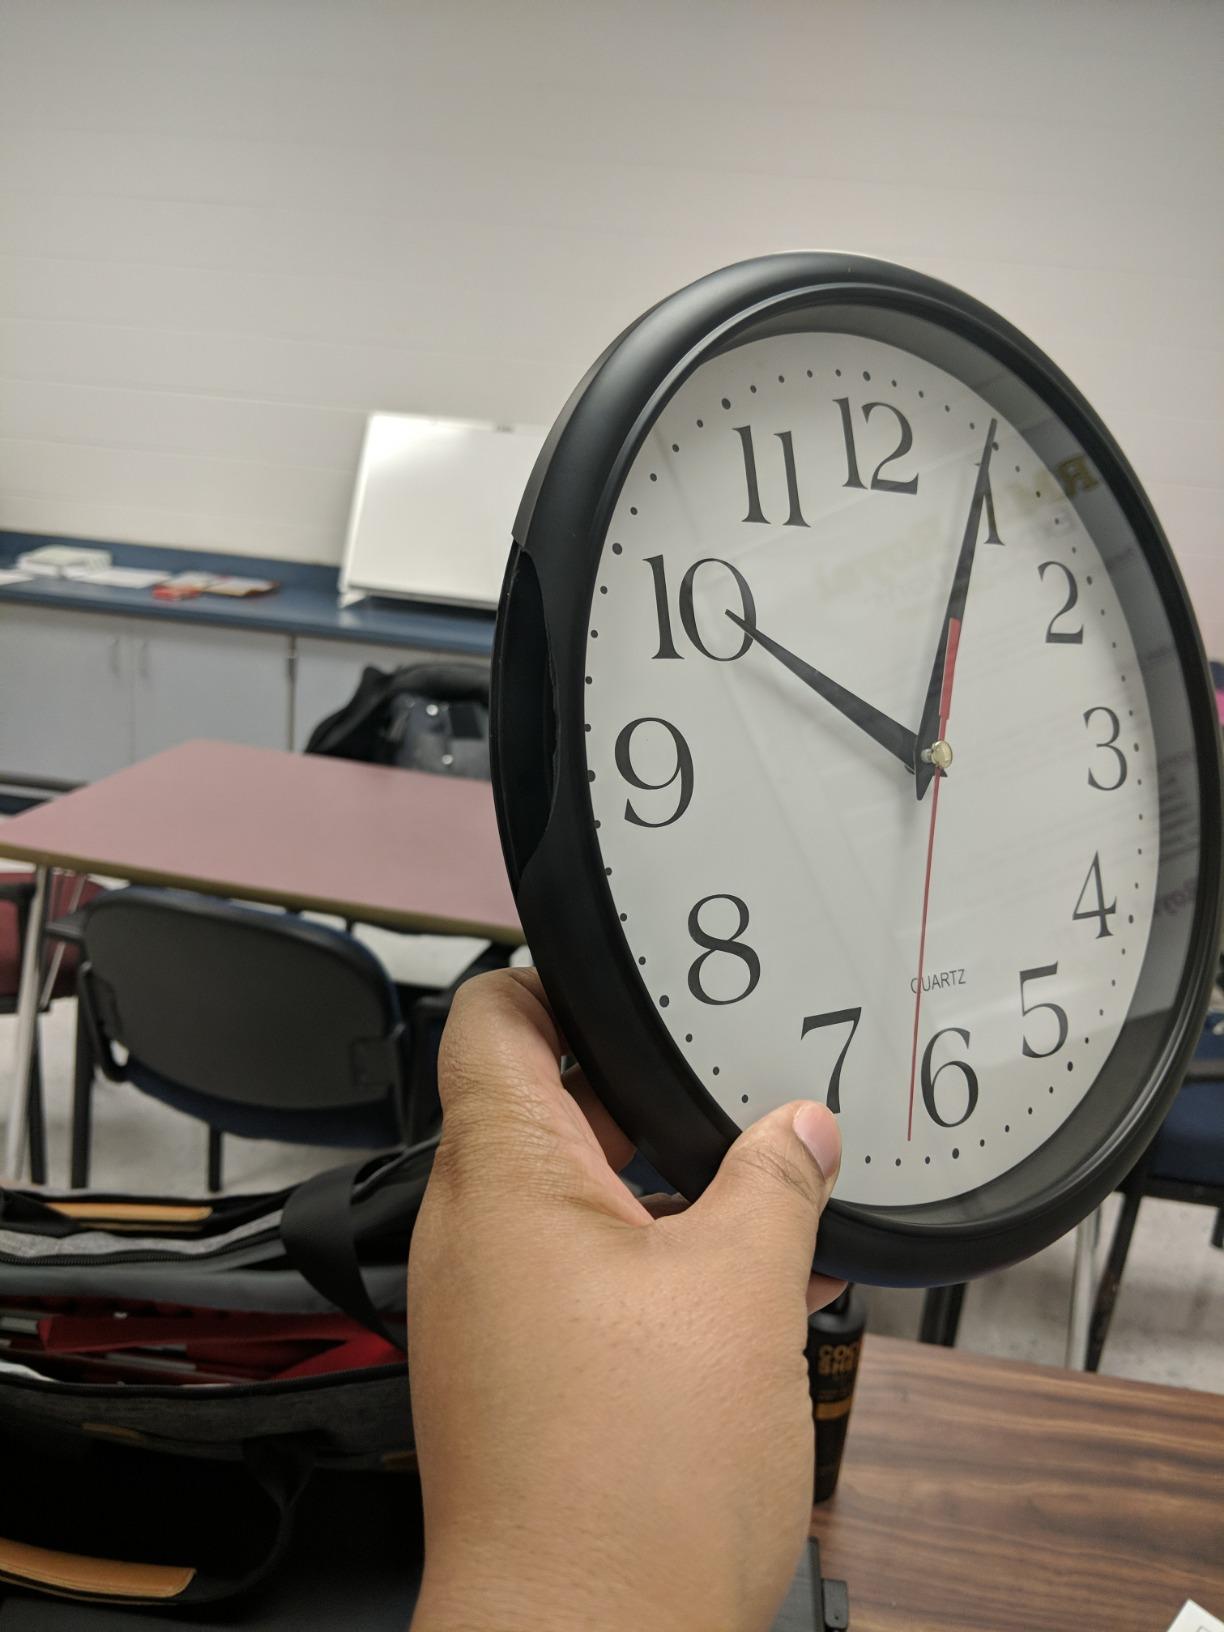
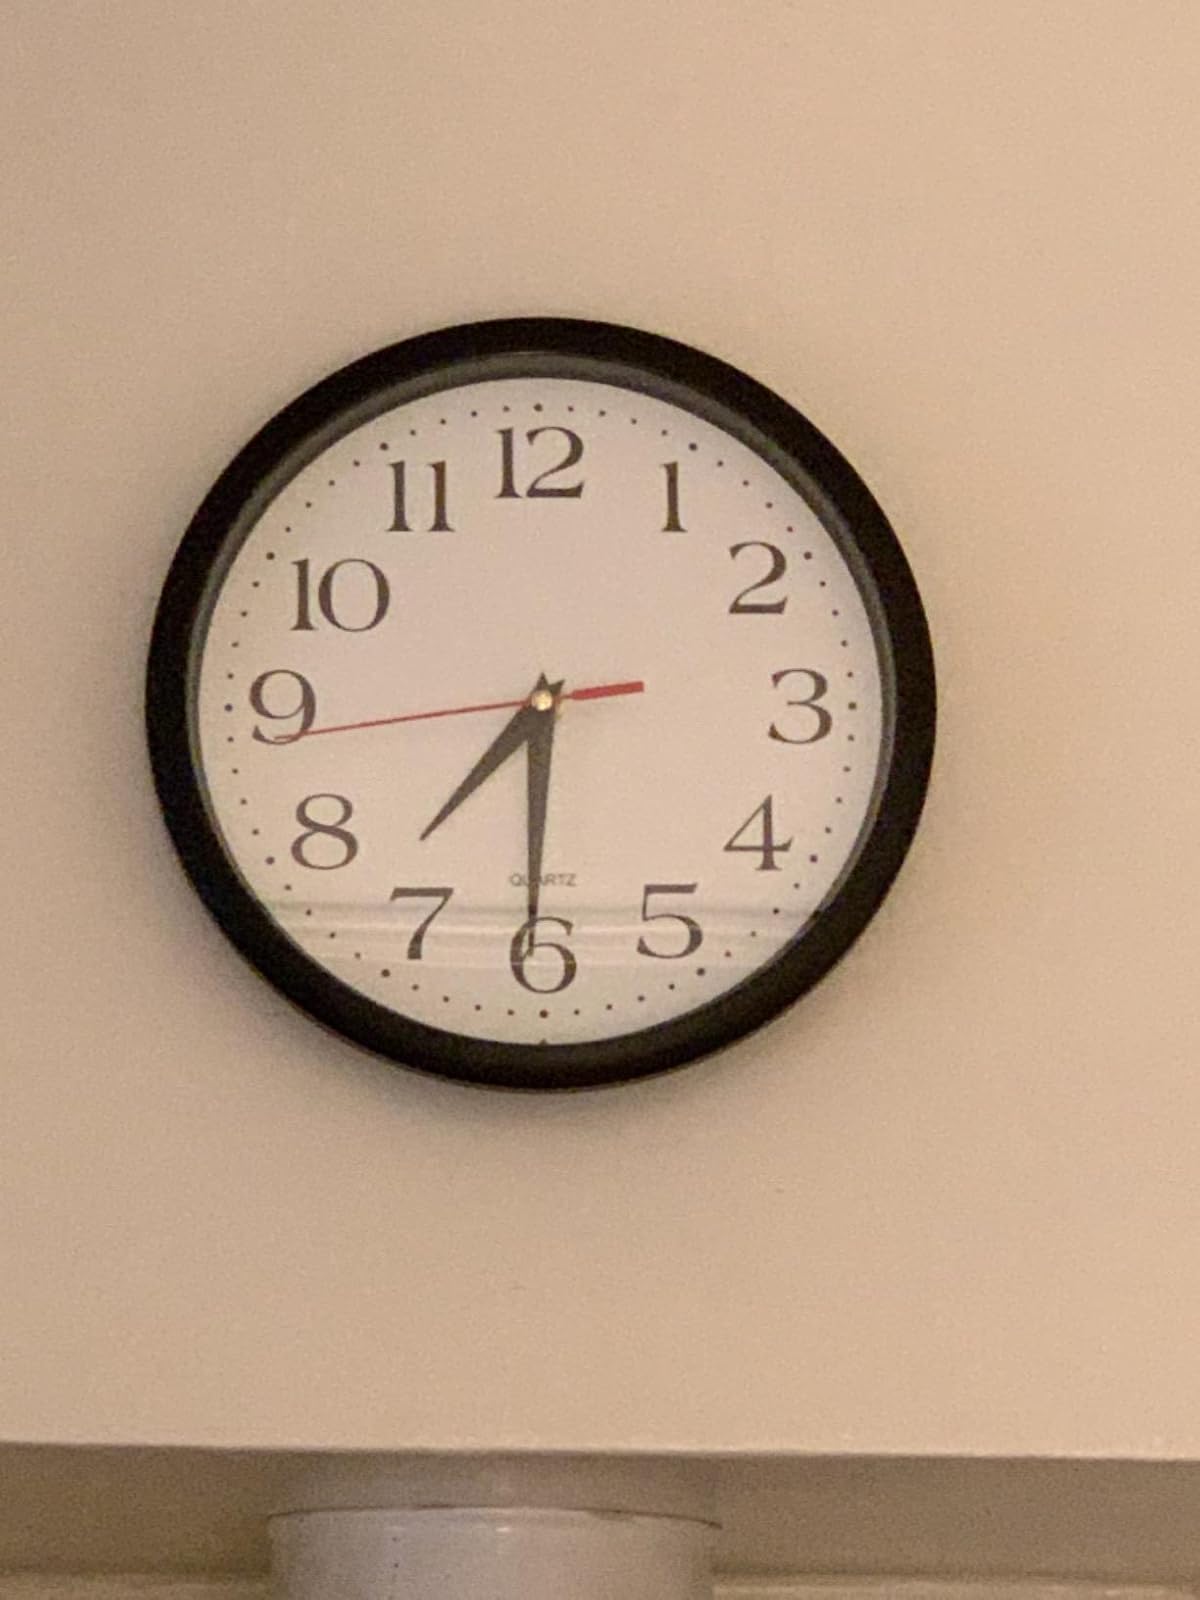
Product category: clock
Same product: yes